Griffith College Cork

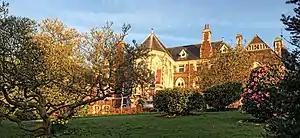
Griffith College Cork.

Computer based exams(CBE) are available in Griffith College Cork for the ACCA, and CIMA Certificate in Business Accounting.